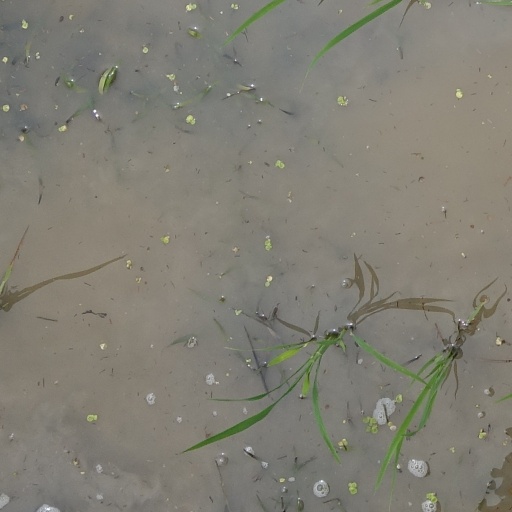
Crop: rice